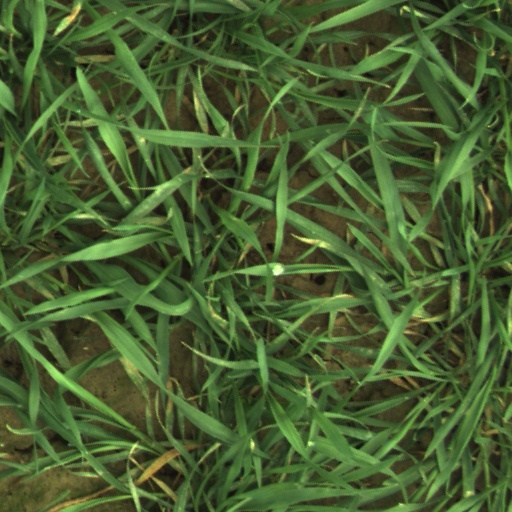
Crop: wheat